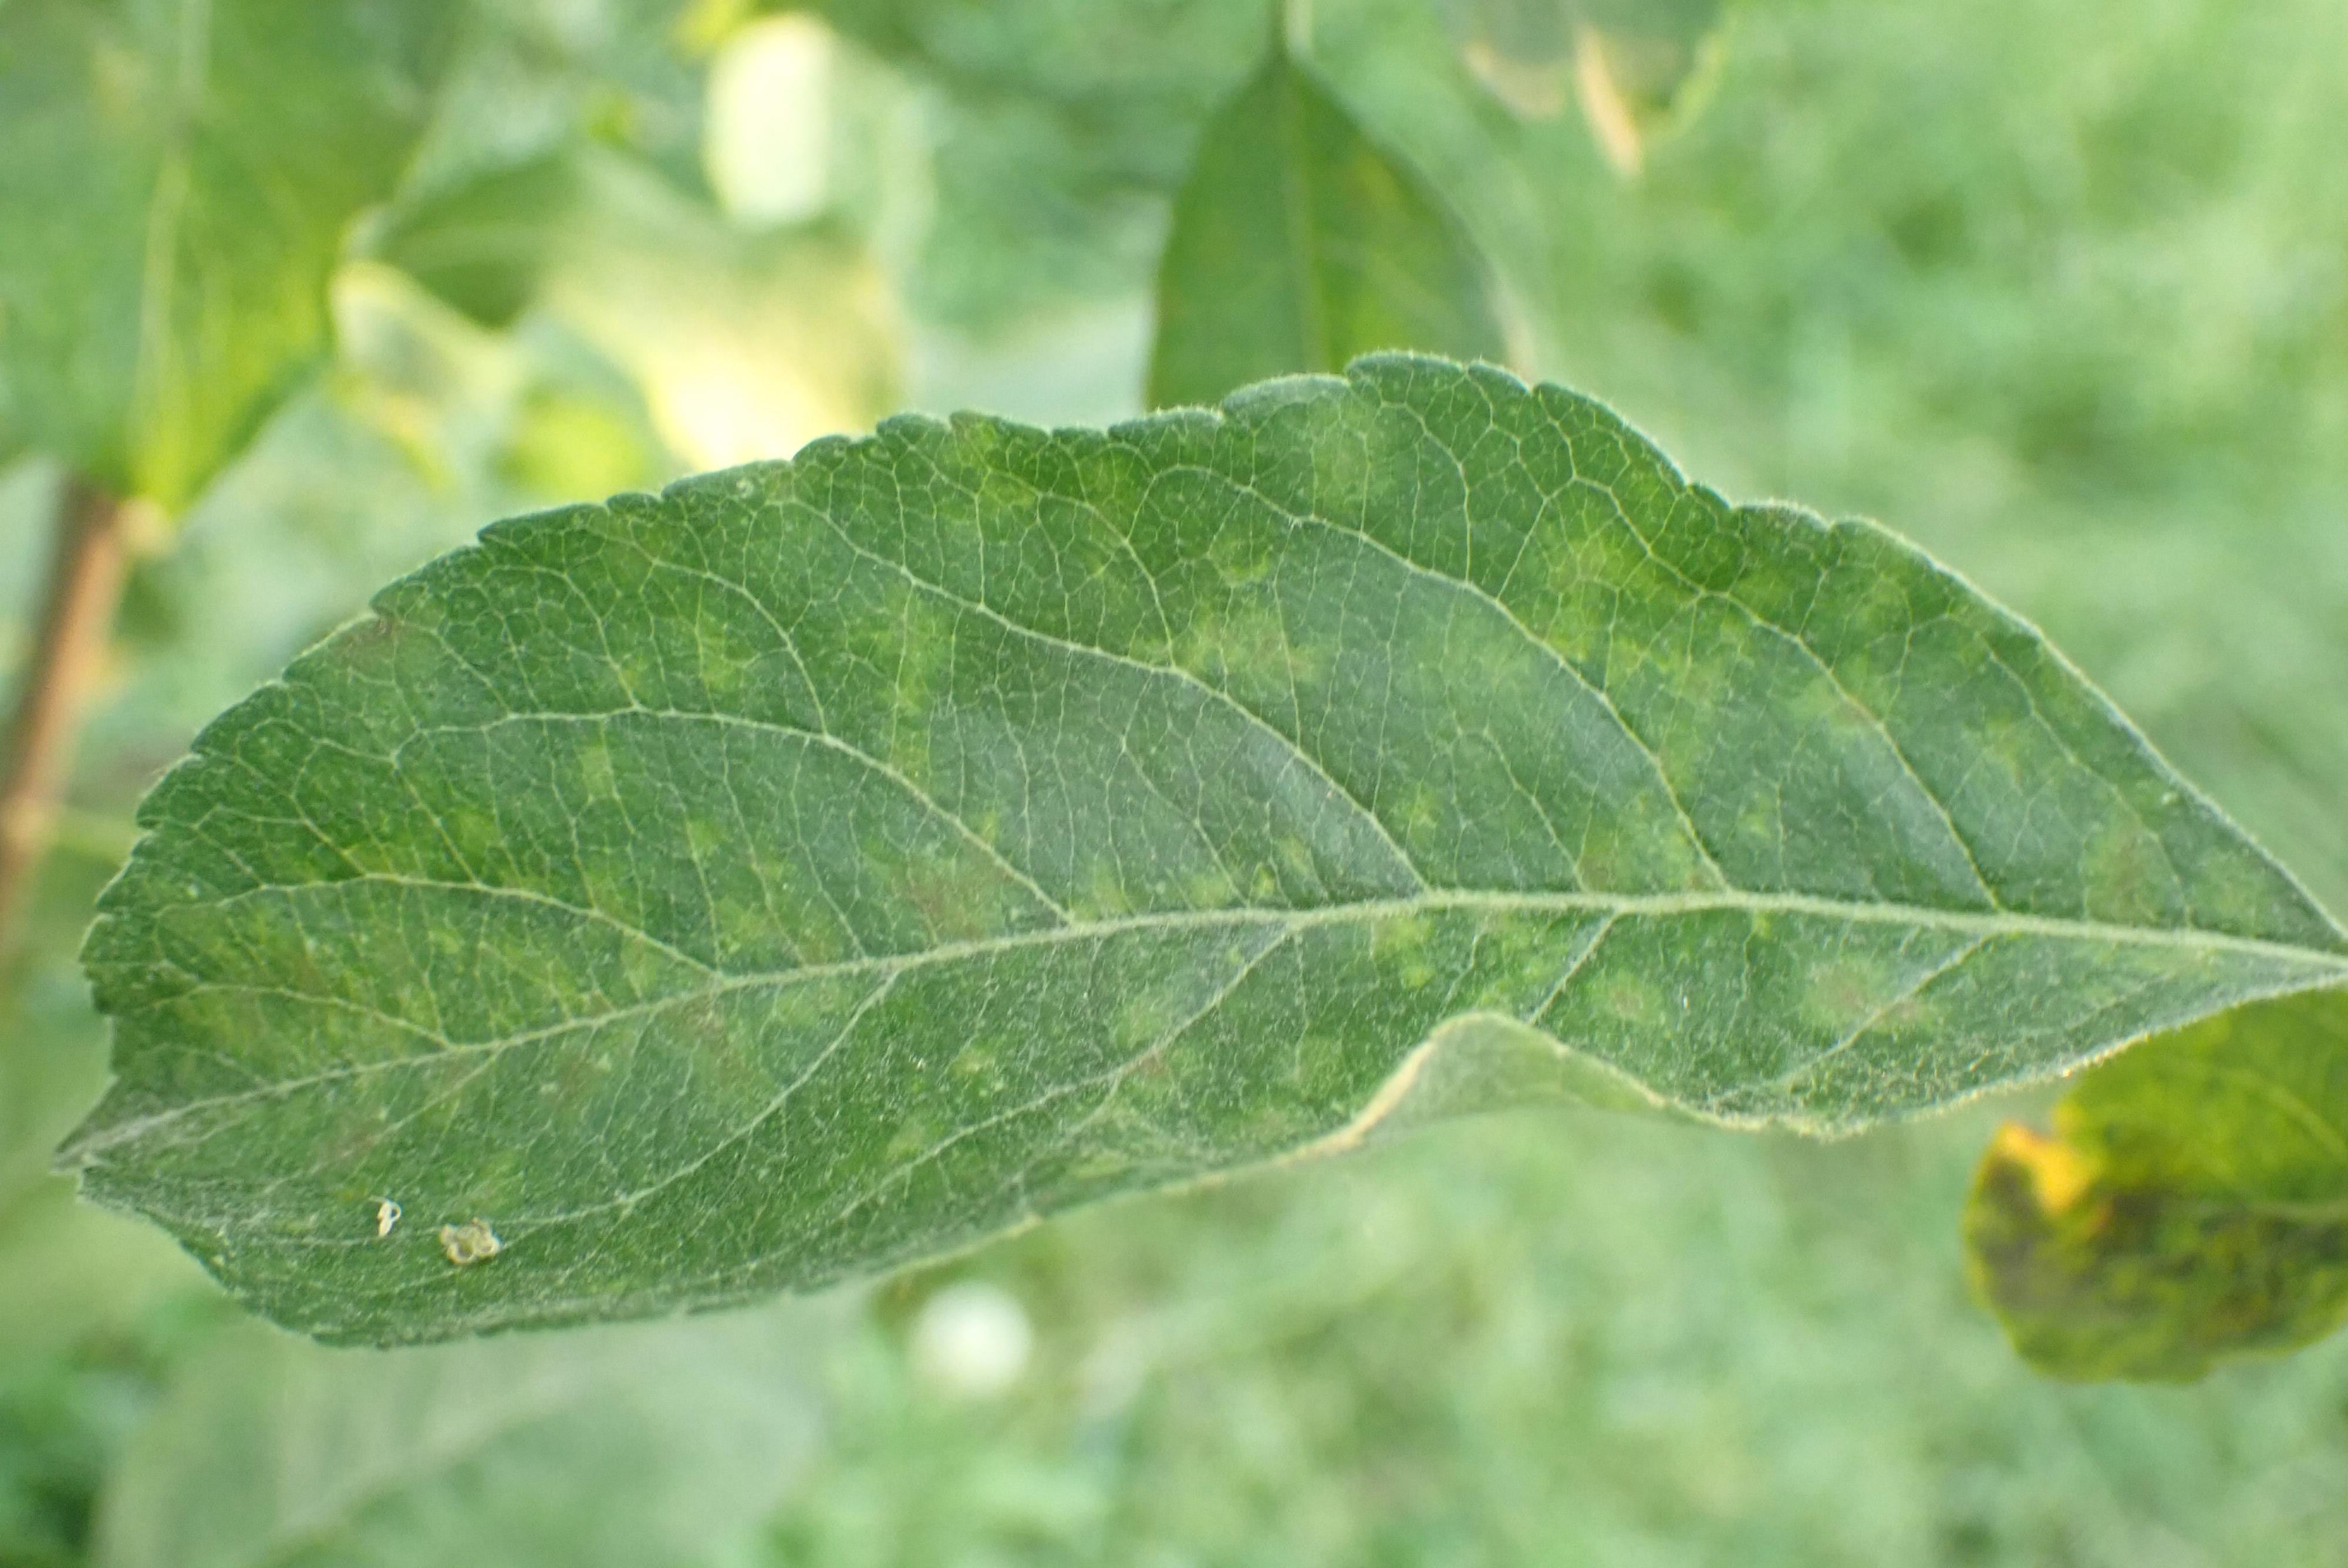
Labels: scab